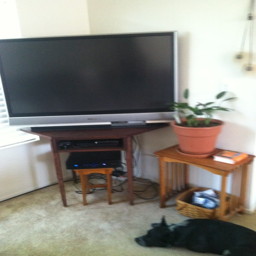
person found this tv stand .